David Lange

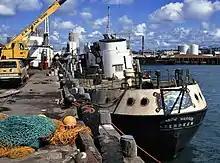
"Rainbow Warrior" in Auckland, 1985

Lange made his name on the international stage with his steadfast leadership in the anti-nuclear weapons movement. His government refused to allow nuclear-capable ships into New Zealand's territorial waters, a policy the country continues to this day. In February 1985, Lange famously rejected the arrival of the USS "Buchanan", supported by a recommendation from the acting prime minister Geoffrey Palmer. The ship was not armed with nuclear weapons but was capable of carrying them. This displeased the United States; in response, all intelligence flow to New Zealand was stopped and joint military exercises were cancelled. In 1985, there were 22 programmed exercises cancelled or restructured, resulting in approximately 6,000 man-days of training being taken away.